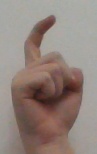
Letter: ra